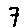
Label: 7